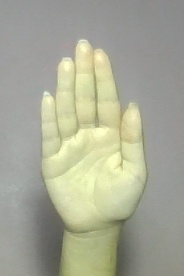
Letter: seen